SOS Children's Villages

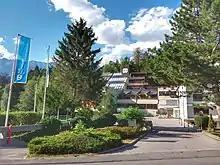
SOS Children's Villages Hermann Gmeiner Academy, Austria

The organization follows three international frameworks that serve as guidelines for their work. The United Nations Convention on the Rights of the Child (UNCRC) adopted in 1989 is a human rights treaty that sets out the civil, political, economic, social, health, and cultural rights of children. The UN Guidelines for Alternative Care of Children adopted in 2009 provides a framework for governments to acknowledge and deliver alternative care to children growing up without adequate parental care. And the UN Sustainable Development Goal adopted in 2015 and valid until 2030 in which SOS Children's Villages work focuses mainly on children and families living in vulnerable circumstances.